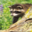
Label: raccoon